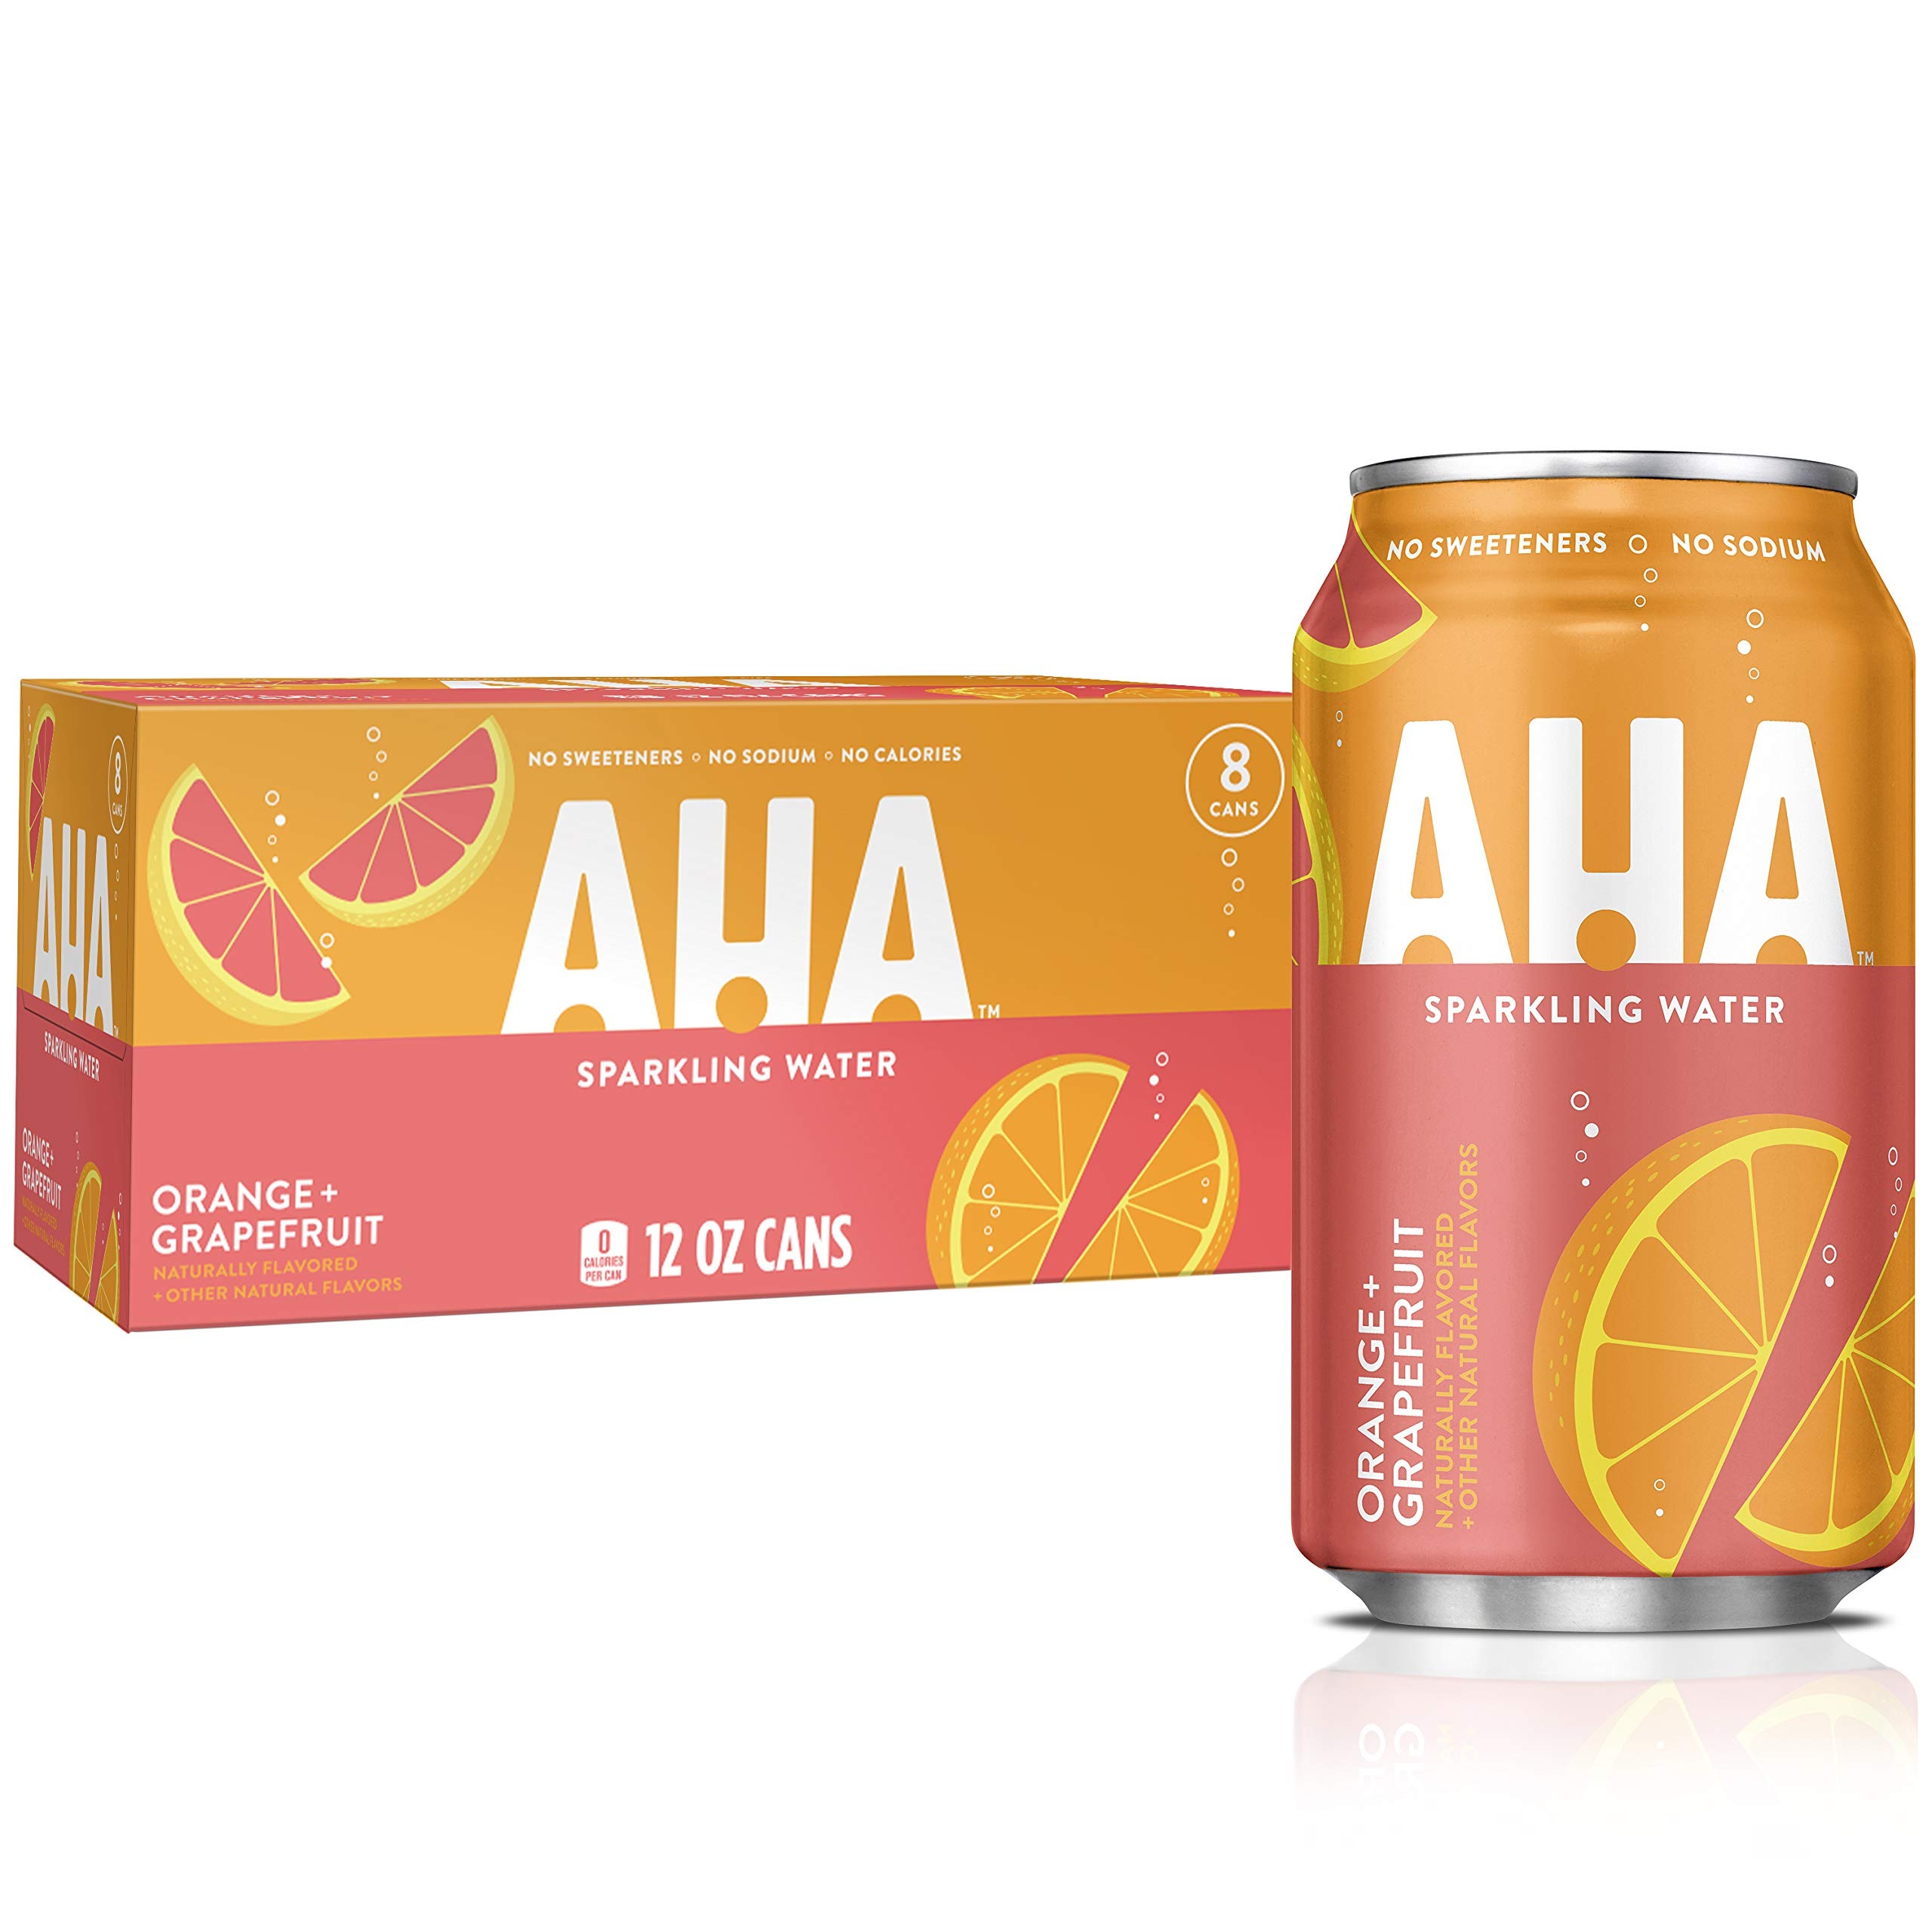
Item Name: AHA Sparkling Water, Orange Grapefruit Flavored Water, Zero Calories, Sodium Free, No Sweeteners, 12 fl oz, 8 Pack
Bullet Point 1: Awaken your taste buds with the flavor of aha orange + grapefruit sparkling water
Bullet Point 2: Whether you call it seltzer, carbonated water, or fizzy beverage, aha’s bold flavor pairings offer a unique sparkling water experience that will satisfy your thirst
Bullet Point 3: No sodium, no sweeteners, no calories
Bullet Point 4: 12 fl oz per can
Bullet Point 5: One of eight unique flavor duos
Value: 96.0
Unit: Fl Oz

Price: 22.99